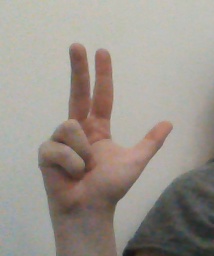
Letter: al